Arctesthes avatar

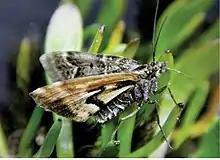
Female "Arctesthes avatar".

The larvae have been described as being brown on the upper side and a paler shade on the underside of the caterpillar.